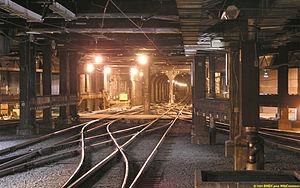
Le portail sud du Tunnel du Mont-Royal (gare CN “Ville-Marie”, anciennement “South Portal”) vu depuis le quai de la voie 11 de la Gare centrale de Montréal.
Le tunnel sous le mont Royal est un tunnel ferroviaire canadien qui traverse le mont Royal, du centre-ville de Montréal à la ville de Mont-Royal, au Québec. Ce tunnel double à voie normale et de 5 km de longueur a été construit de 1912 à 1918 mais son gabarit en hauteur n'est que de 4,42 m ce qui impose des contraintes importantes pour l'utilisation des voitures à deux niveaux. Sa pente est de 0,6 % vers le nord-ouest.
La ligne Exo 6 - Deux-Montagnes, auparavant appelée la ligne Montréal/Deux-Montagnes, est une ligne de train de banlieue de la grande région de Montréal, exploitée par Exo. Cette ligne est la seule de la région à utiliser des motrices électriques, et probablement la première au Canada.